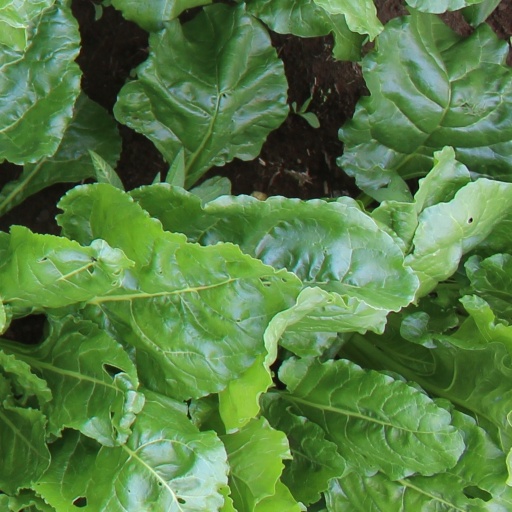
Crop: sugar beet